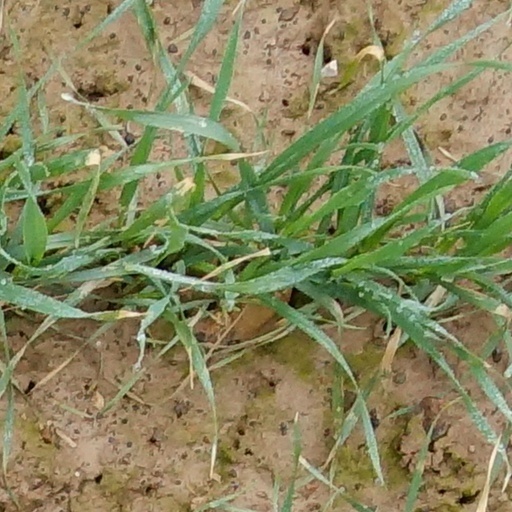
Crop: wheat